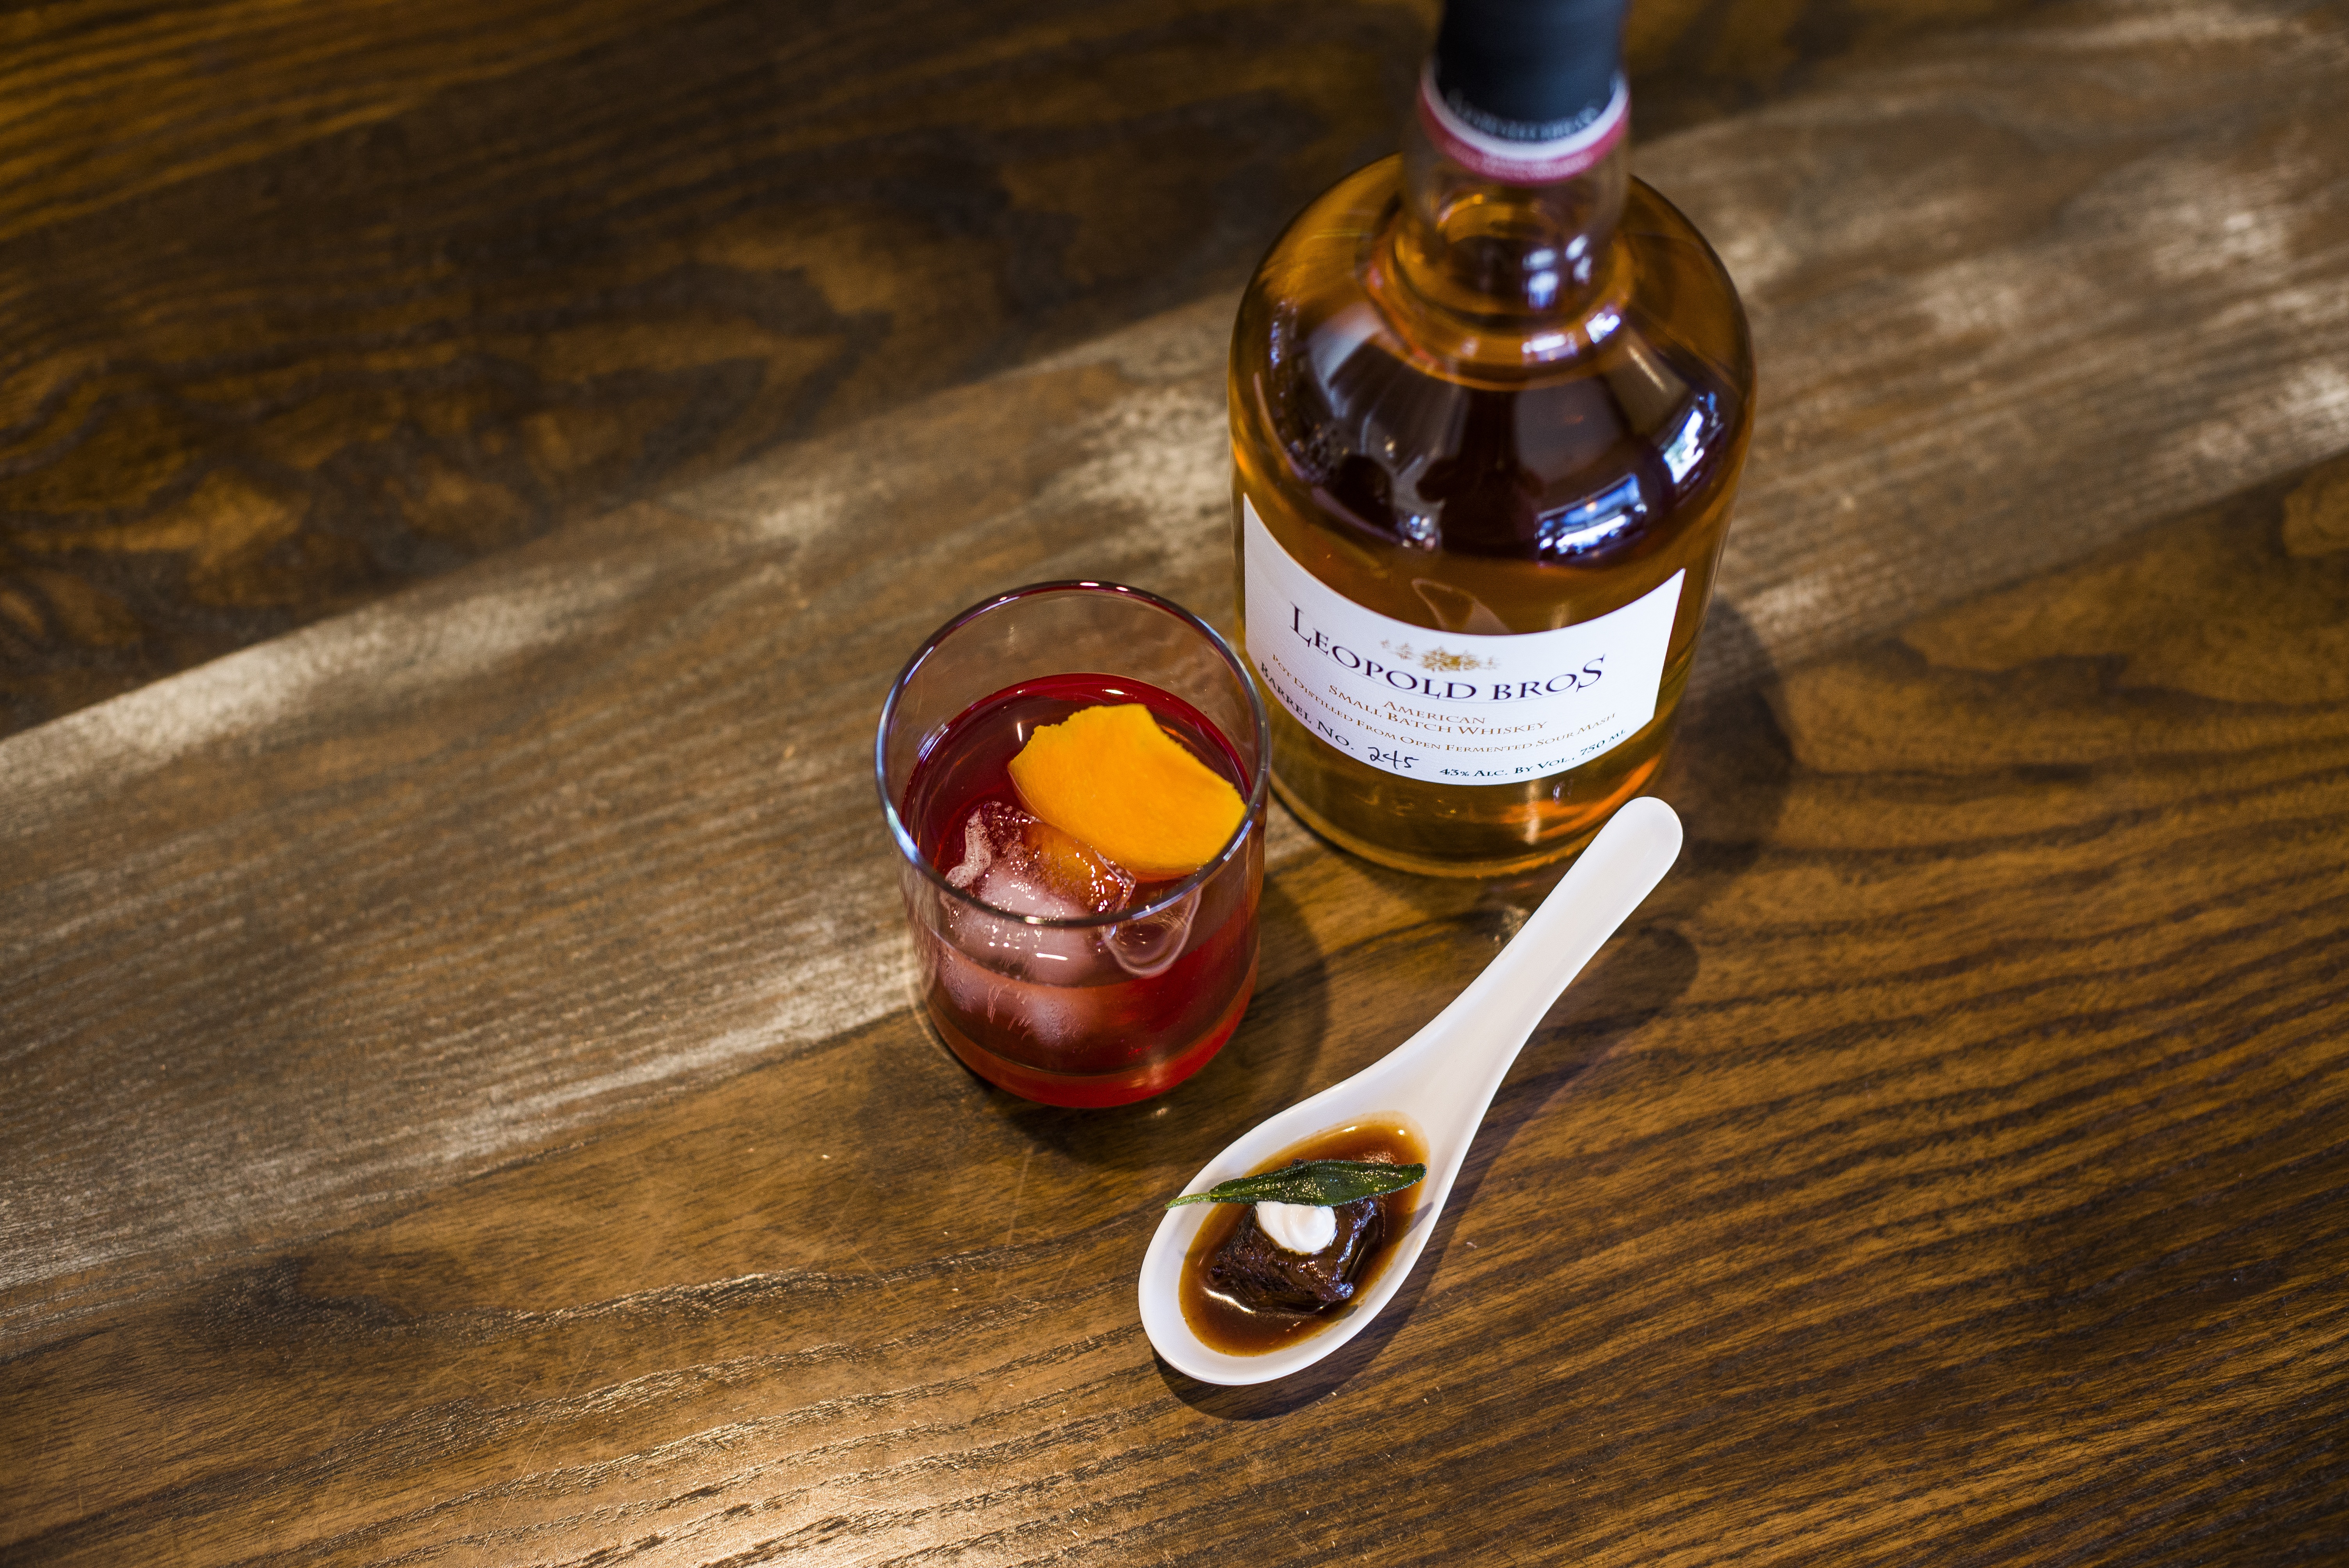
food, produce, drink, bottle, alcohol, whisky, liqueur, flavor, alcoholic beverage, distilled beverage, qwr, bth, ghk